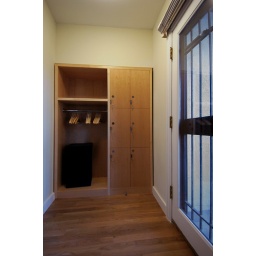
All guests get a lockable storage bin for valuables, closet space, and a drawer under the bed for folded clothes.